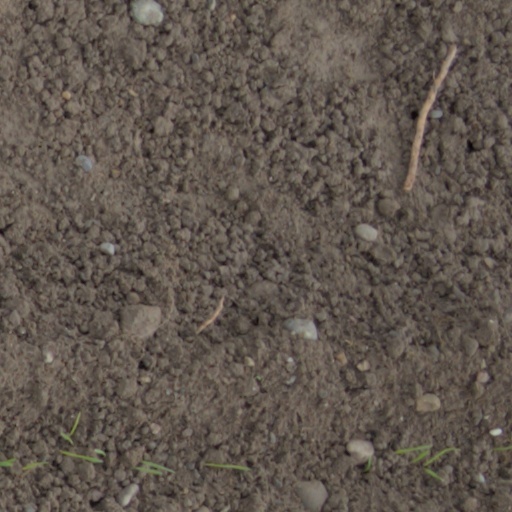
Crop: wheat